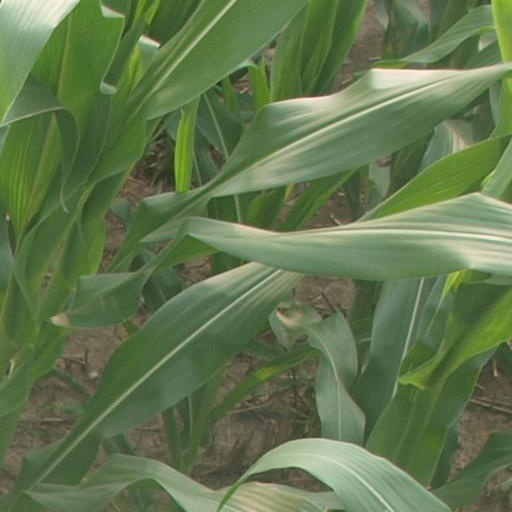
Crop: maize; corn